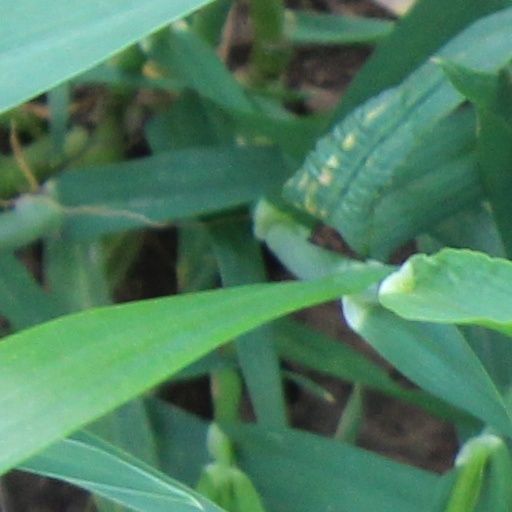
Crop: wheat